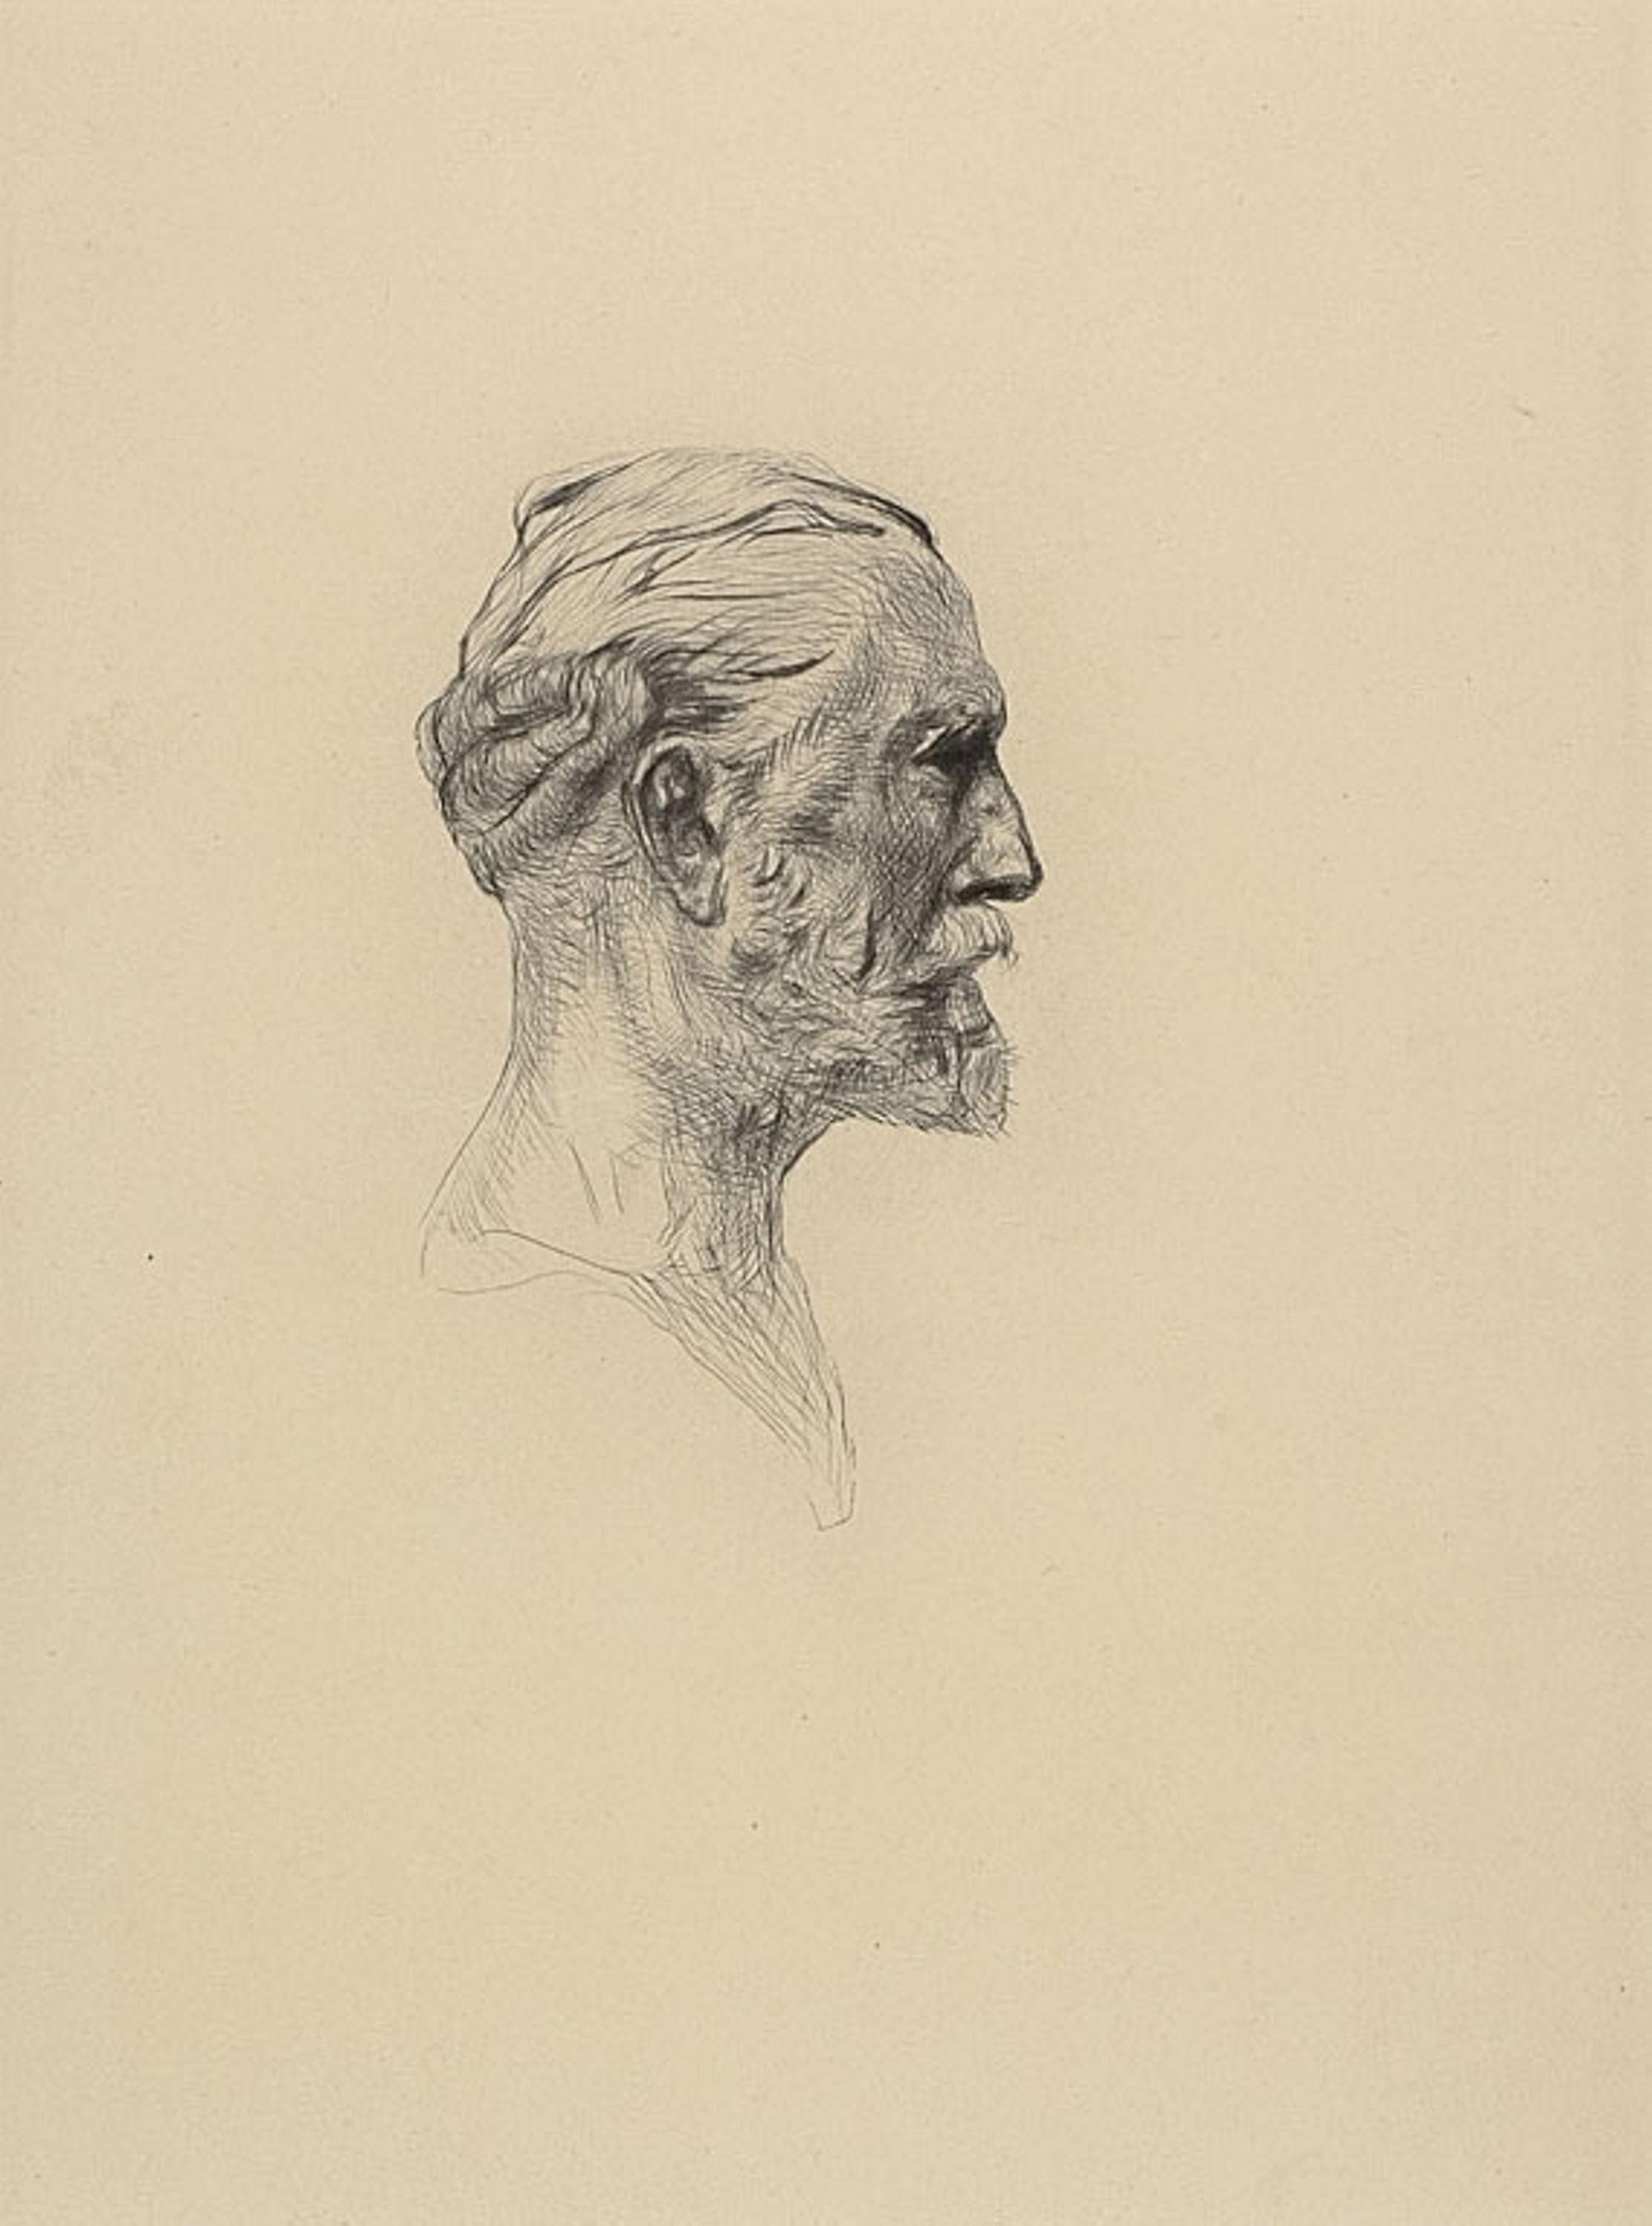
face, nose, drawing, head, figure drawing, portrait, art, sketch, human, artwork, jaw, self portrait, visual arts, black and white, illustration, neck